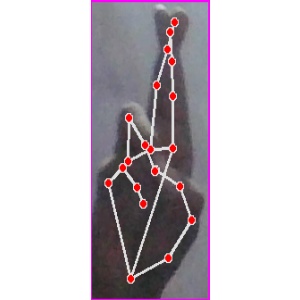
अक्षर: र